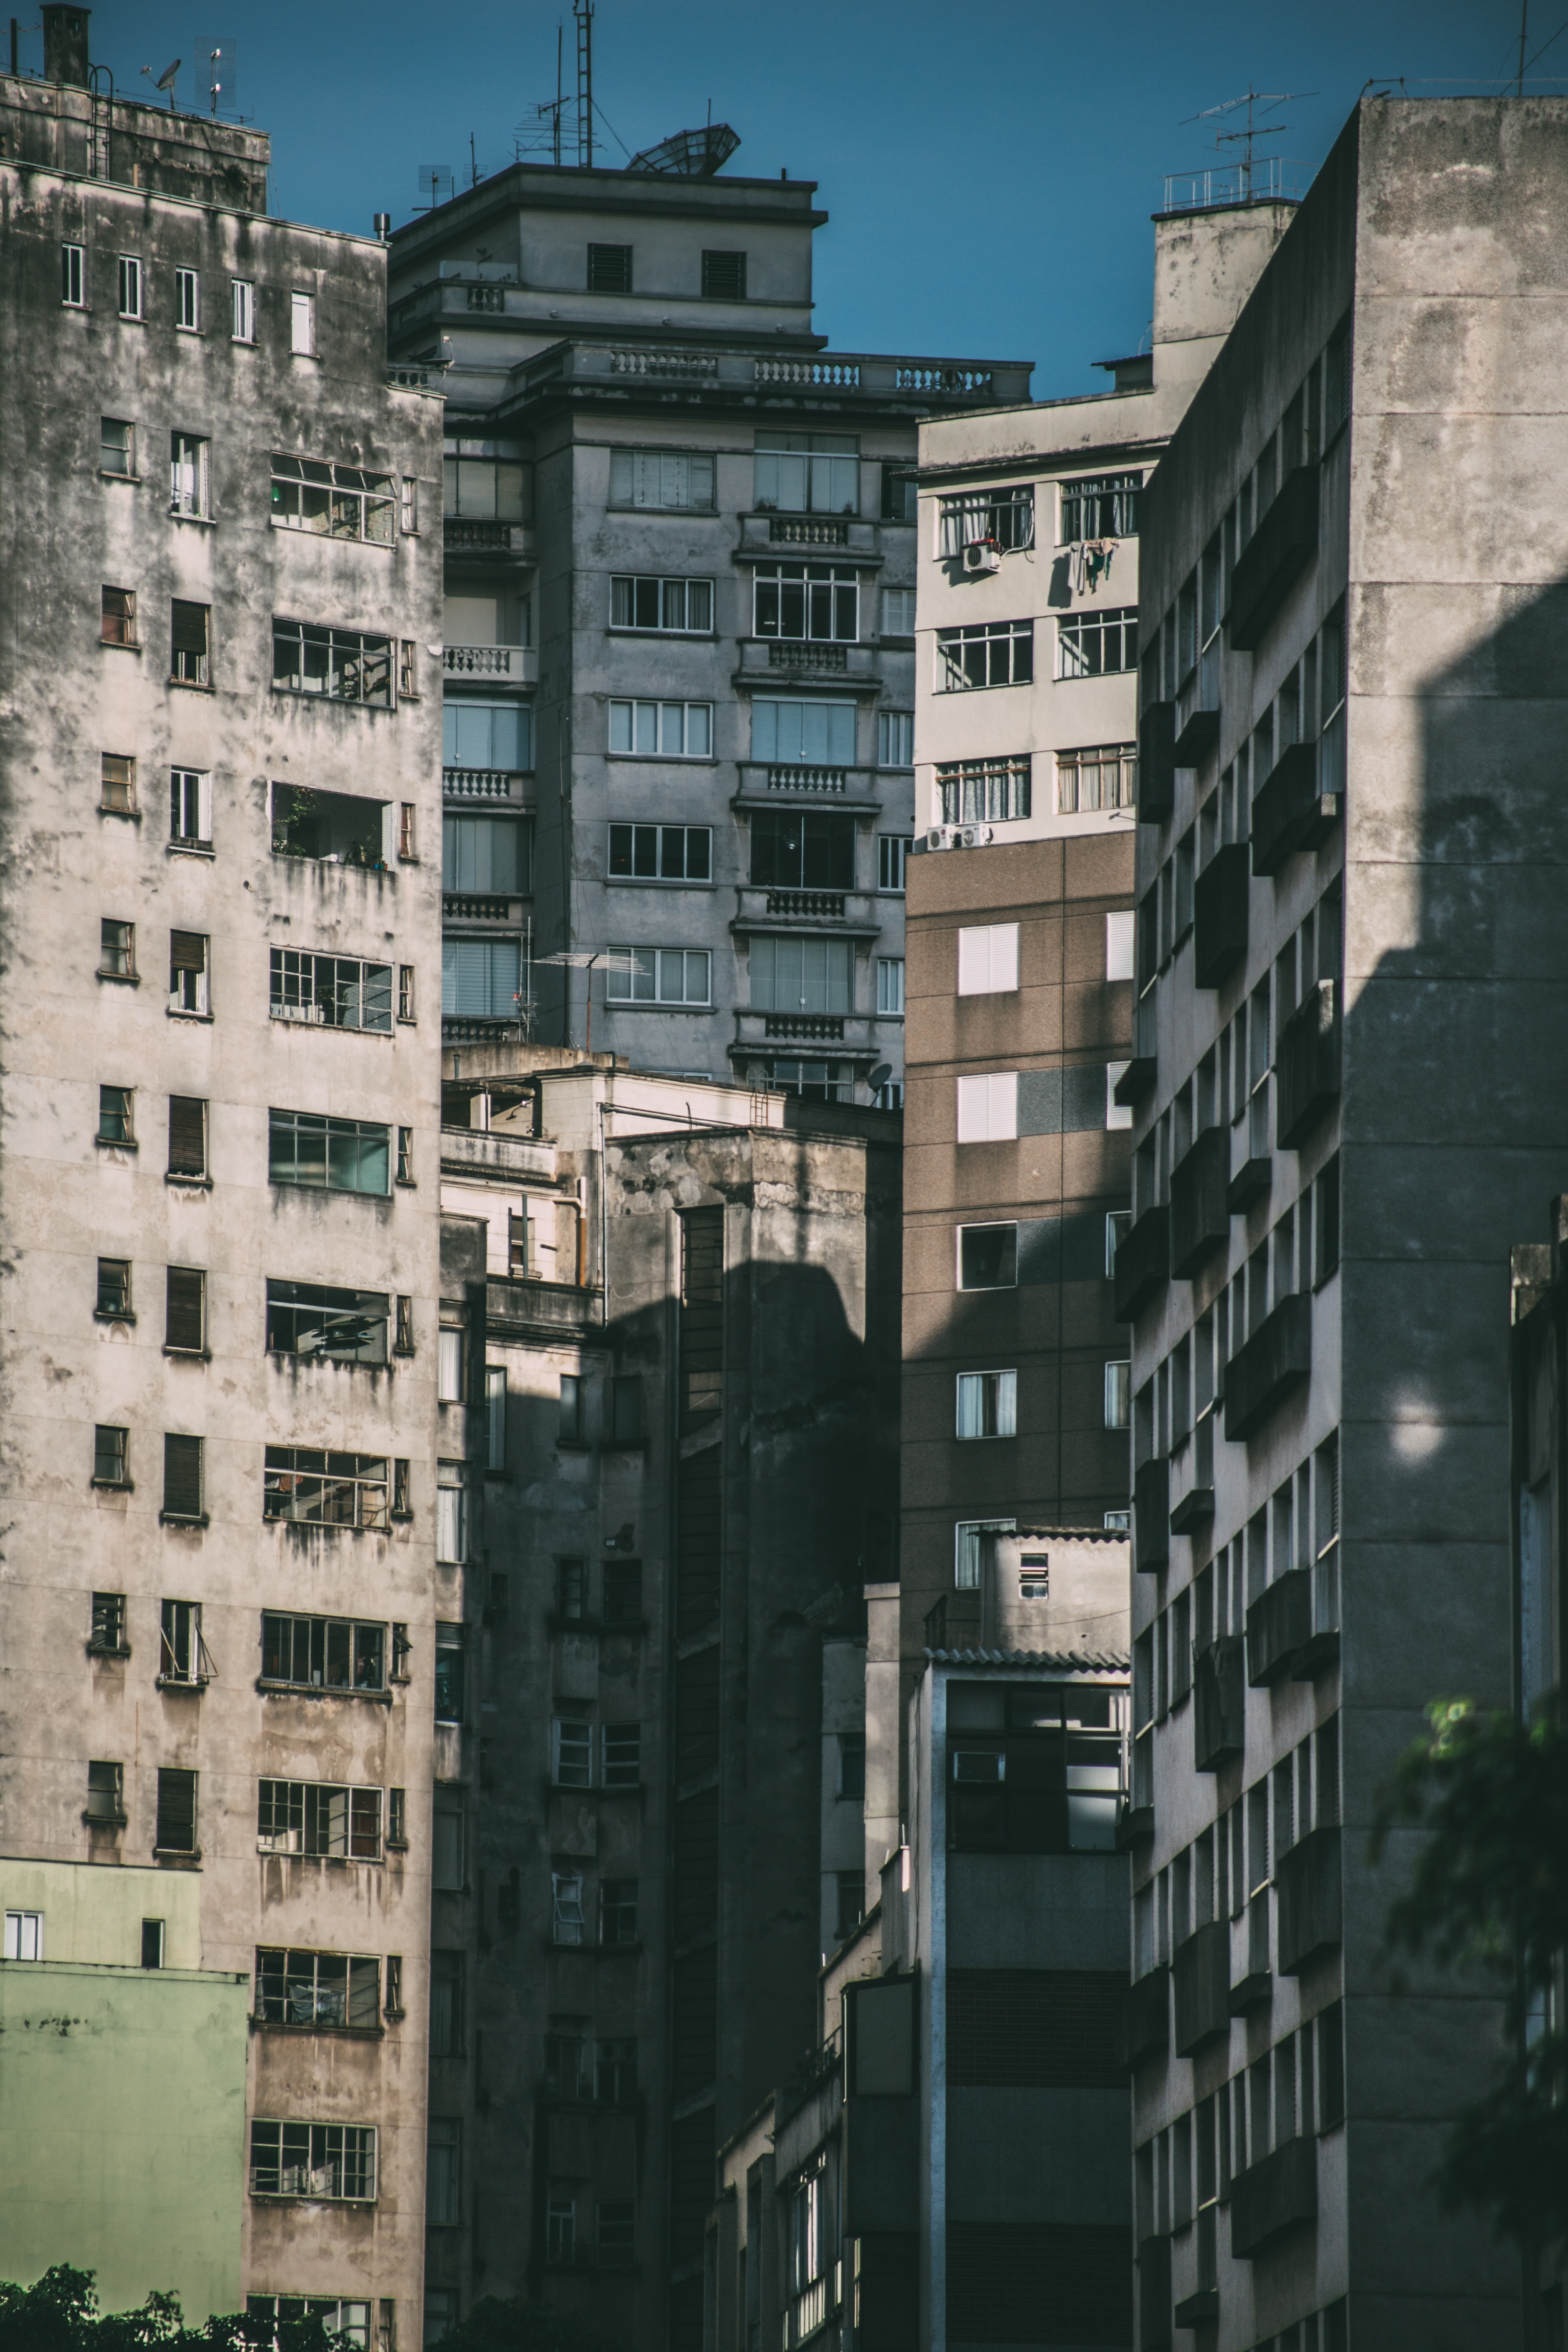
architecture, skyline, street, city, skyscraper, cityscape, downtown, facade, tower block, high rise, metropolis, condominium, neighbourhood, multistory building, urban area, residential area, human settlement, metropolitan area, concrete building